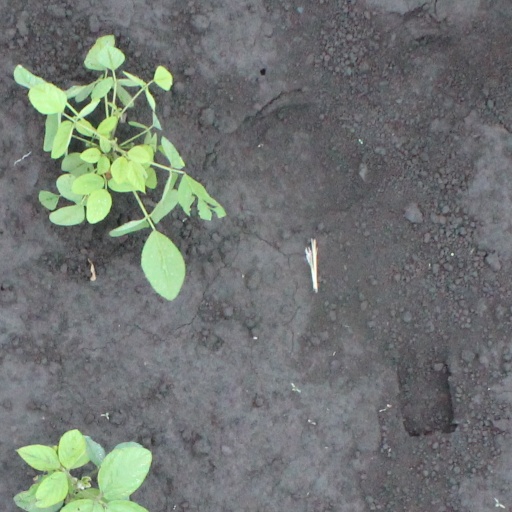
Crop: soybean